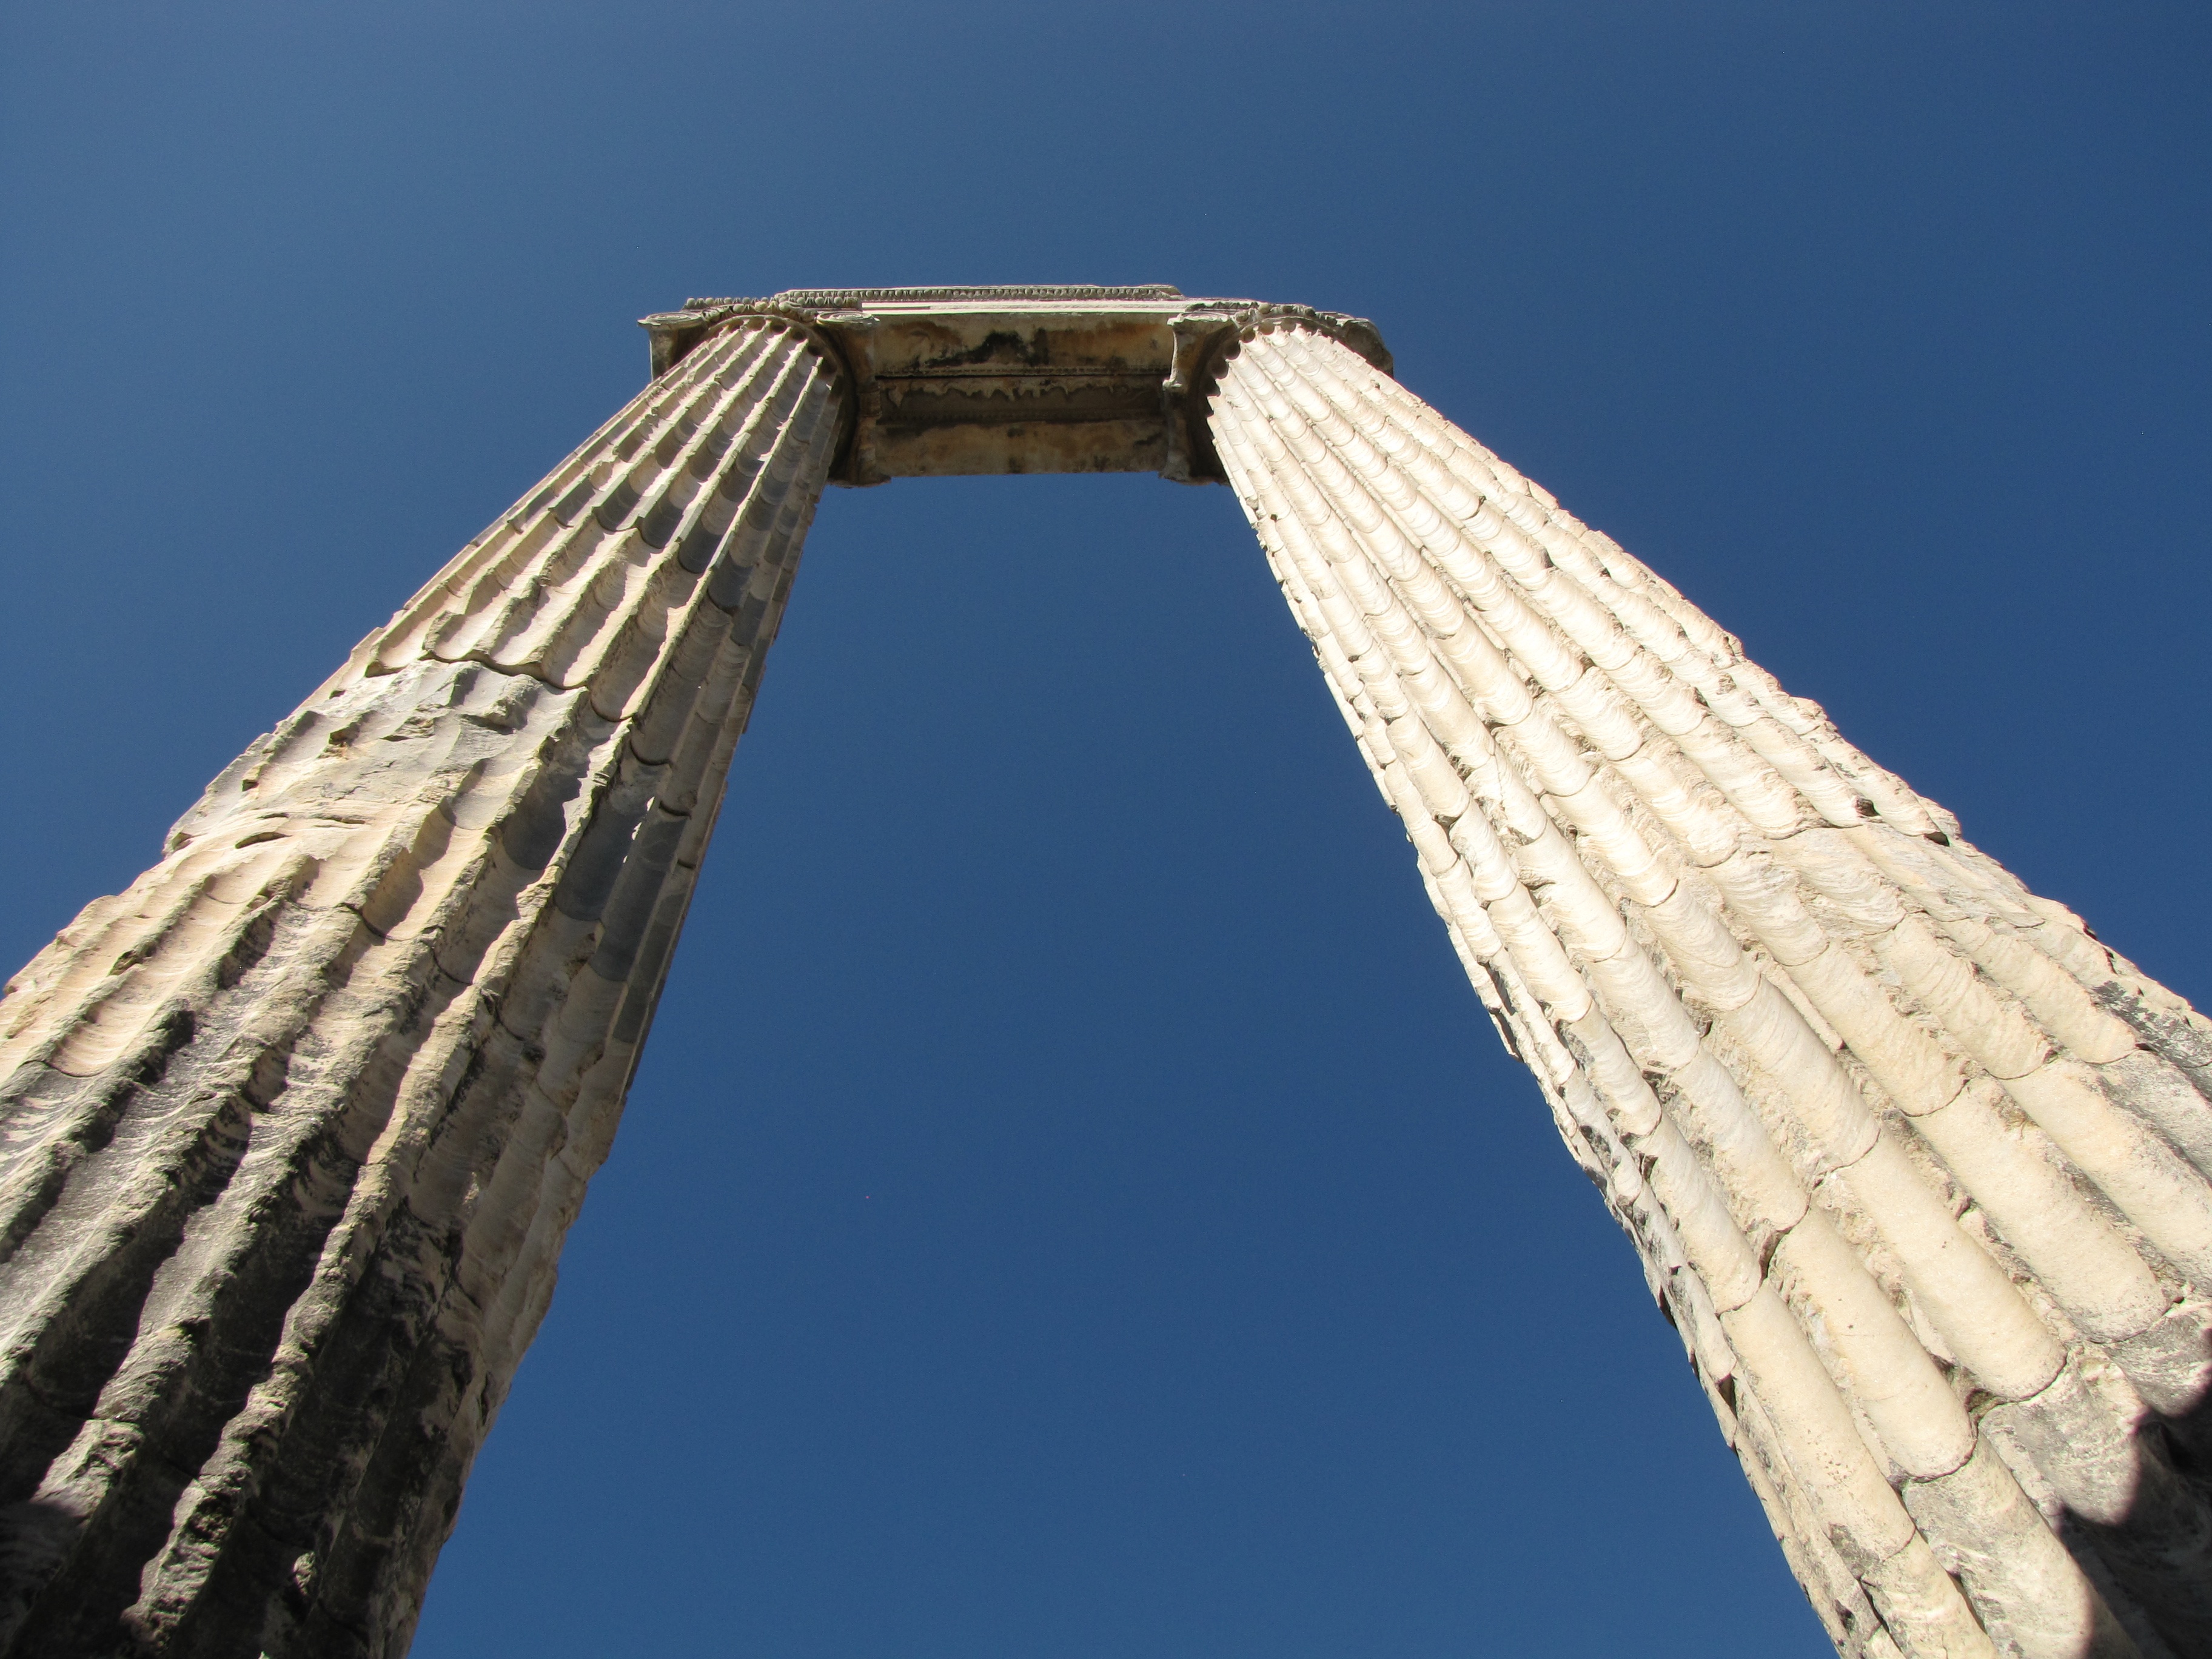
wing, architecture, structure, tower, landmark, blue, temple, columns, turkey, symmetry, apollo, didyma